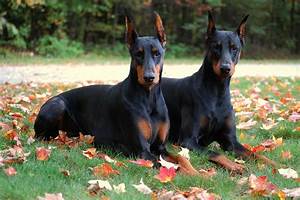
Label: cane